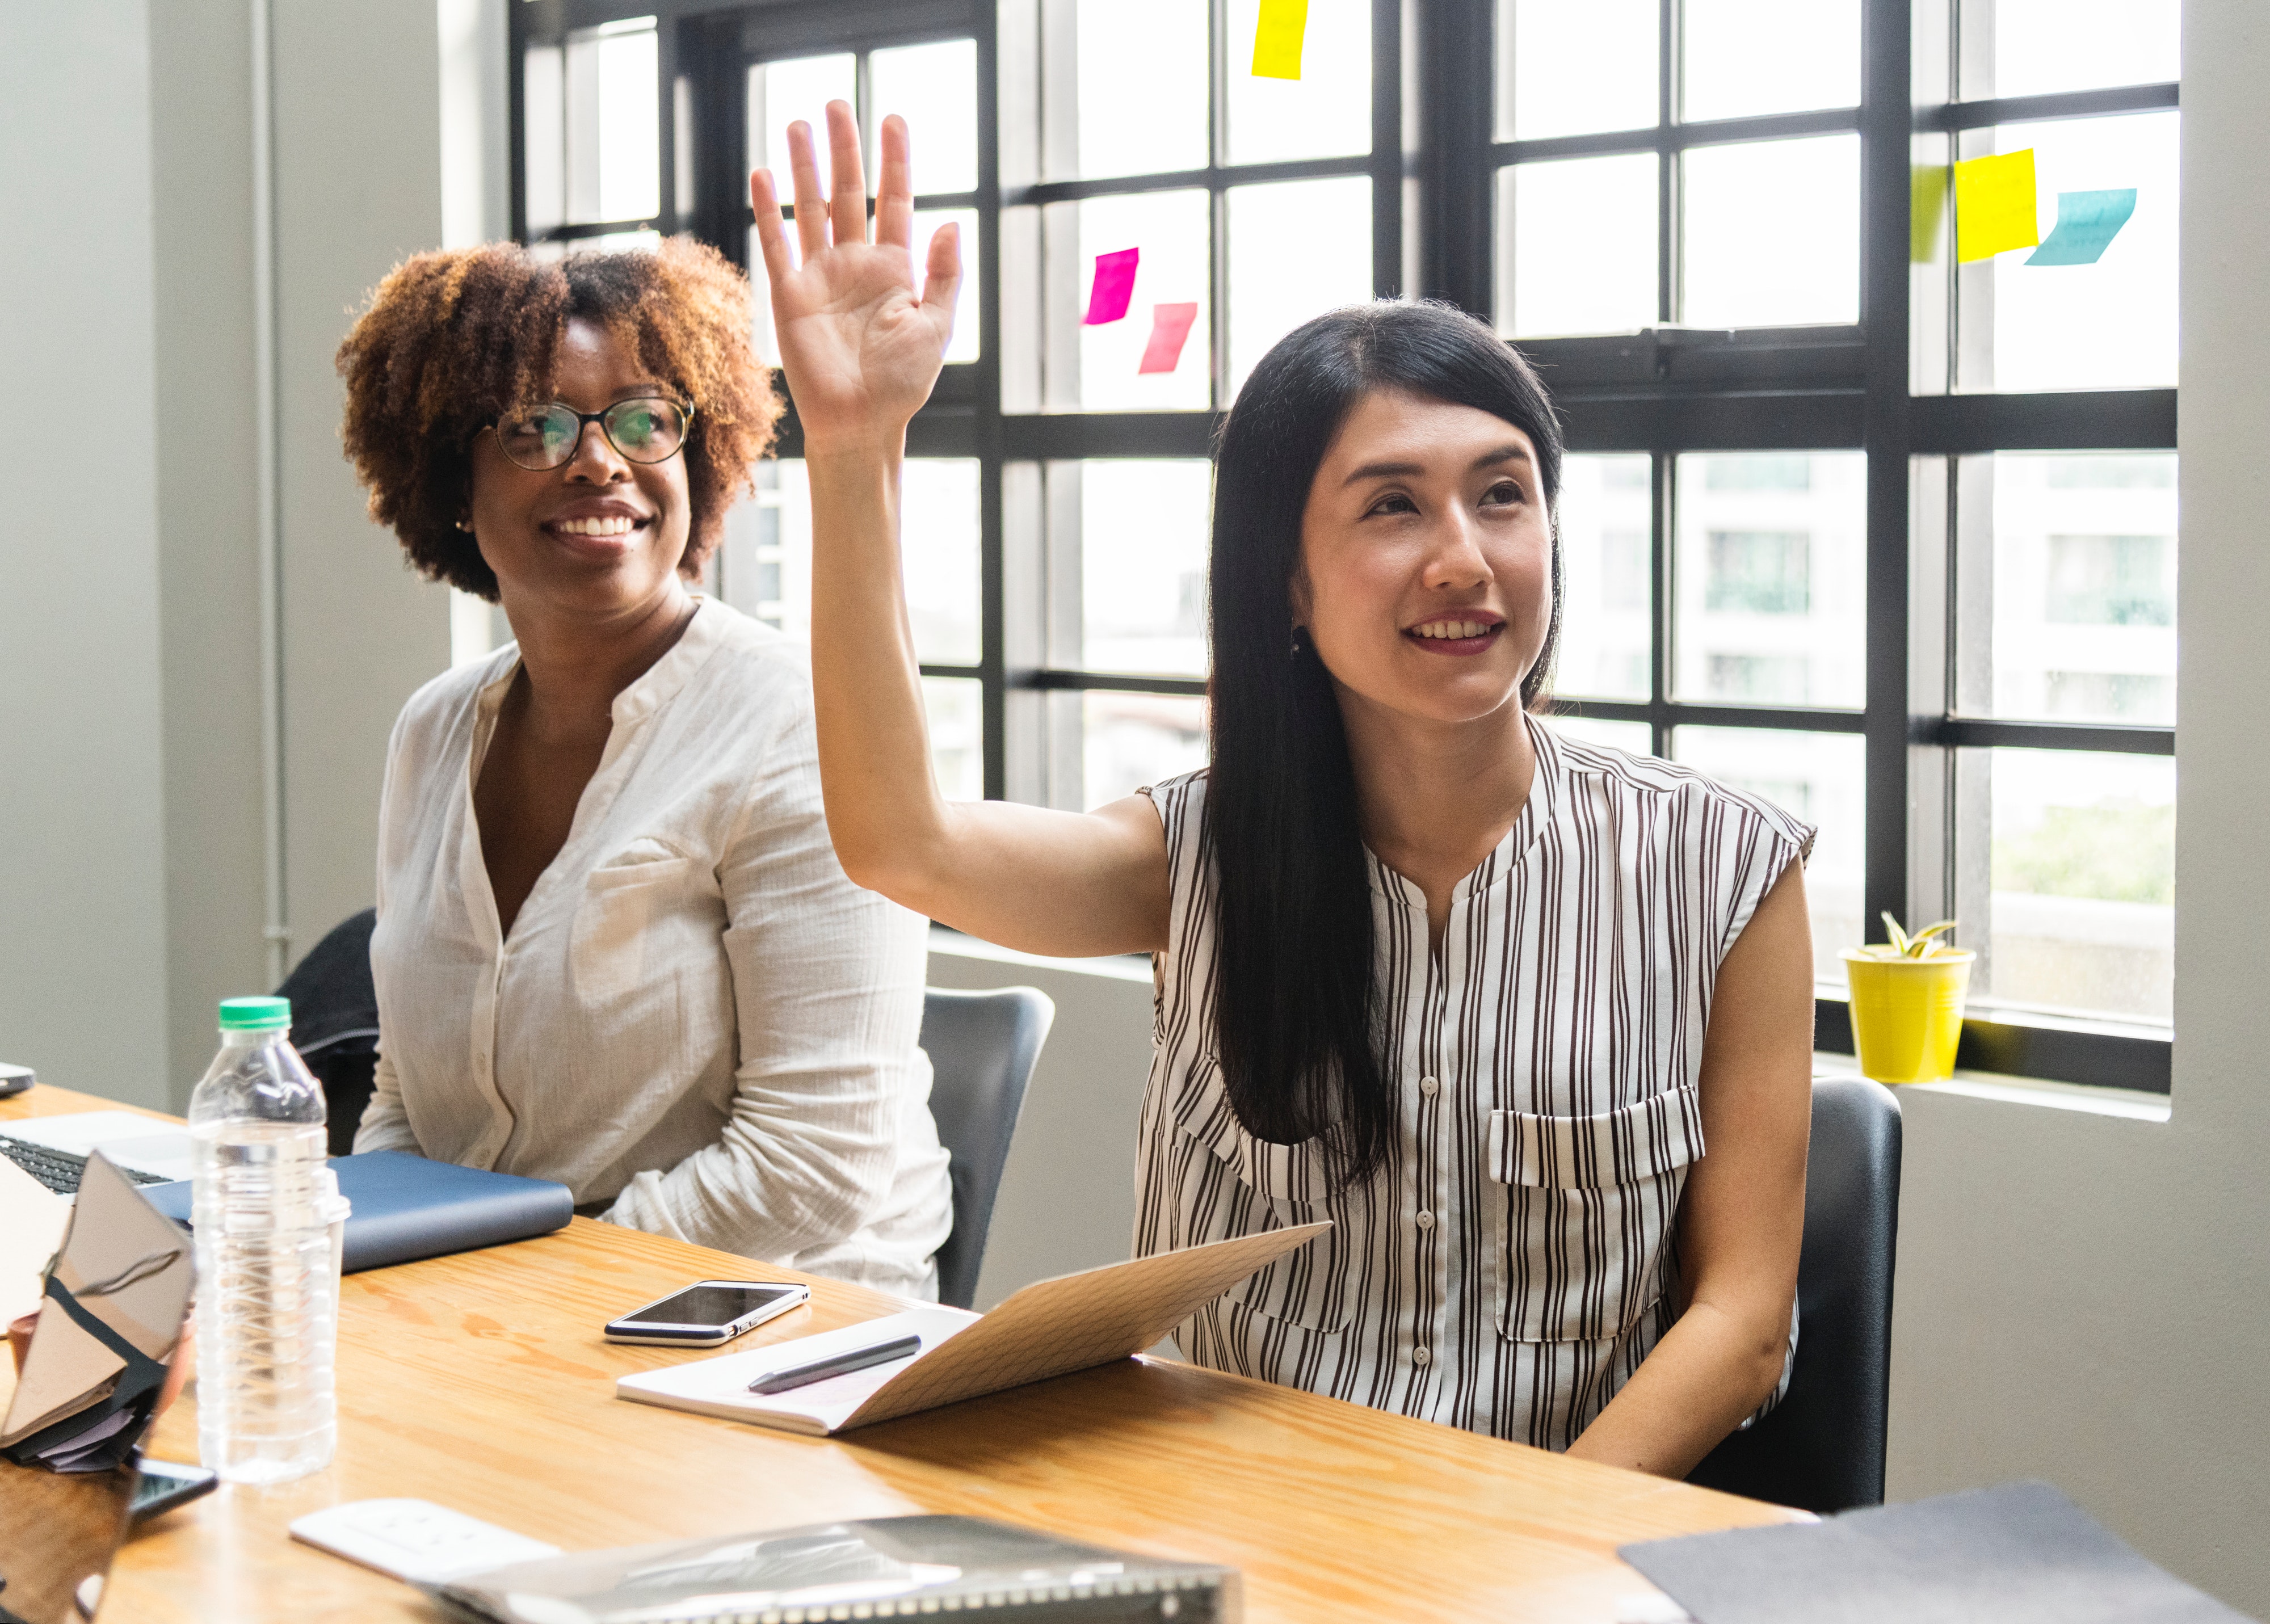
job, office, design, white collar worker, employment, conversation, hand, room, collaboration, student, learning, interior design, desk, business